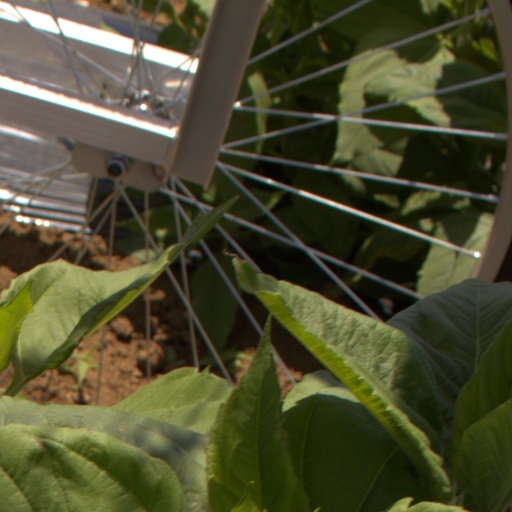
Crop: Jerusalem artichoke